Journey Among Warriors

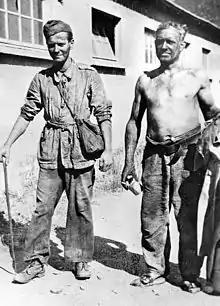
Polish volunteers to the Anders Army, released from Gulag labor camps

On January 26, Ève flew back from Moscow to Kuybyshev to catch the return plane to Iran. She spent the time of waiting for the plane mostly in the Polish embassy where she met the ambassador Stanisław Kot and many Polish soldiers who had just been released from Gulag labor camps and wanted to join the Polish army which was just being formed under the command of General Władysław Sikorski. She learnt from an officer named Grzybowski (who was also a pianist, like Ève) about the life in an officers' camp in Vologda in northern Russia; an unnamed aristocrat, who was arrested in 1939 and also spent a long time in a Soviet prison, told her about the comfort religion gave him during that time. Ève also learnt about the tragic fate of many other Poles who were deported to remote regions of the country and about the difficulties the Polish authorities had to cope with to find them in the depths of Russia. She could also see how determined both the Polish military and the civilians were to get out of the USSR and return to Poland. In a conversation with her, General Anders gave voice to this desire saying: "We will get to Poland. Not all of us, of course, But Poland will live."